Argentinísima

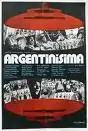
Promotional Poster

Argentinísima is a 1972 Argentine musical documentary film directed by Fernando Ayala and Héctor Olivera written by Félix Luna. The film premiered on 8 July 1972 in Buenos Aires.